Vikram Samvat

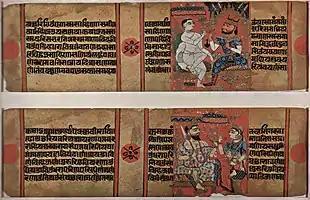
The Jain monk Kalakacharya and the Saka king ("Kalakacharya Katha" manuscript, Chhatrapati Shivaji Maharaj Vastu Sangrahalaya, Mumbai)

According to popular tradition, King Vikramaditya of Ujjain established the Vikrama Samvat era after defeating the Śakas.